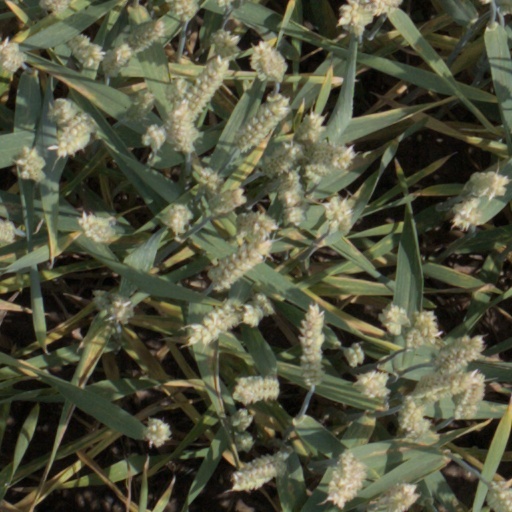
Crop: wheat